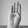
ASL letter: B